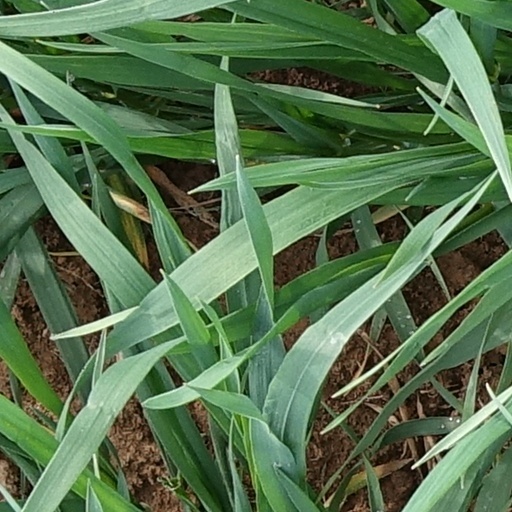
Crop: wheat